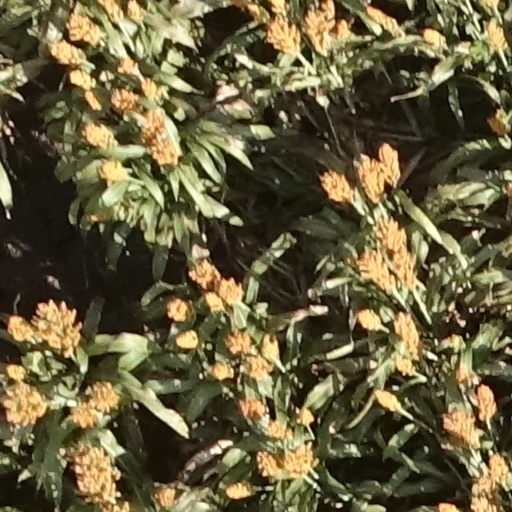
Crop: sorghum